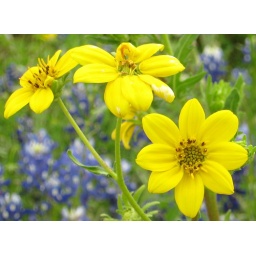
2010 yellow flowers - somewhere around Chappel Hill, Texas